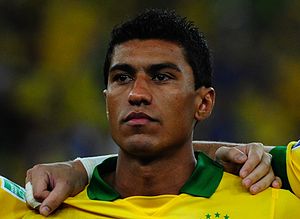
Paulinho
Paulinho med Brasilien før FIFA Confederations Cup 2013 Finale
José Paulo Bezerra (Paulinho)
José Paulo Bezerra Maciel Júnior er en brasiliansk fodboldspiller, der spiller på midtbanen i kinesiske Guangzhou Evergrande på lån fra FC Barcelona. Han kom til denne klub i august 2017 fra Guangzhou Evergrande inden han skiftede tilbage og har inden da spillet i en række klubber, heriblandt Tottenham Hotspur F.C.. Han spiller desuden på det brasilianske landshold.